Nine Years' War

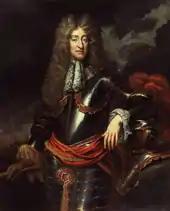
James II (1633–1701) c. 1690, artist unknown

Marshal Duras, Vauban, and 30,000 men – all under the nominal command of the Dauphin – besieged the Elector of Trier's fortress of Philippsburg on 27 September 1688. After a vigorous defence it fell on 30 October. Louis XIV's army proceeded to take Mannheim, which capitulated on 11 November, shortly followed by Frankenthal. Other towns fell without resistance, including Oppenheim, Worms, Bingen, Kaiserslautern, Heidelberg, Speyer and, above all, the key fortress of Mainz. After Coblenz failed to surrender Boufflers put it under heavy bombardment, but it did not fall to the French.